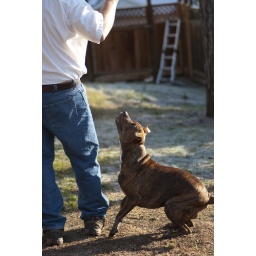
The dogs are loving the new fence in Leanne's parents backyard